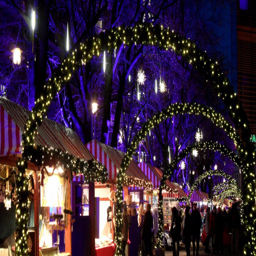
christmas what to do over western christian holiday -- the upcoming